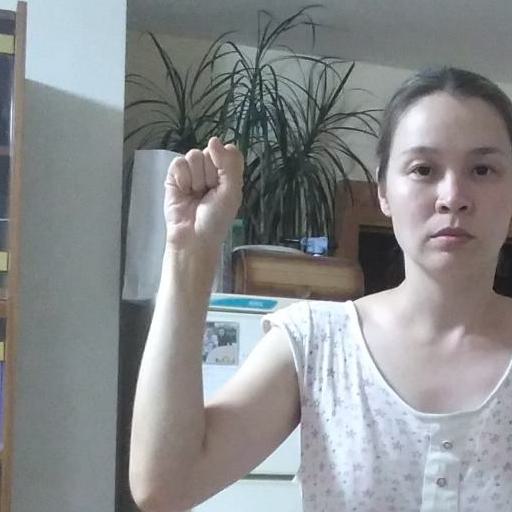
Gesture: fist